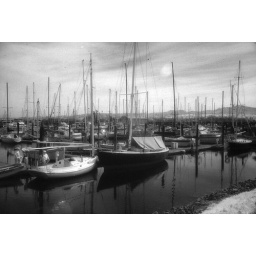
High clouds provide an interesting sky over moored yachts.